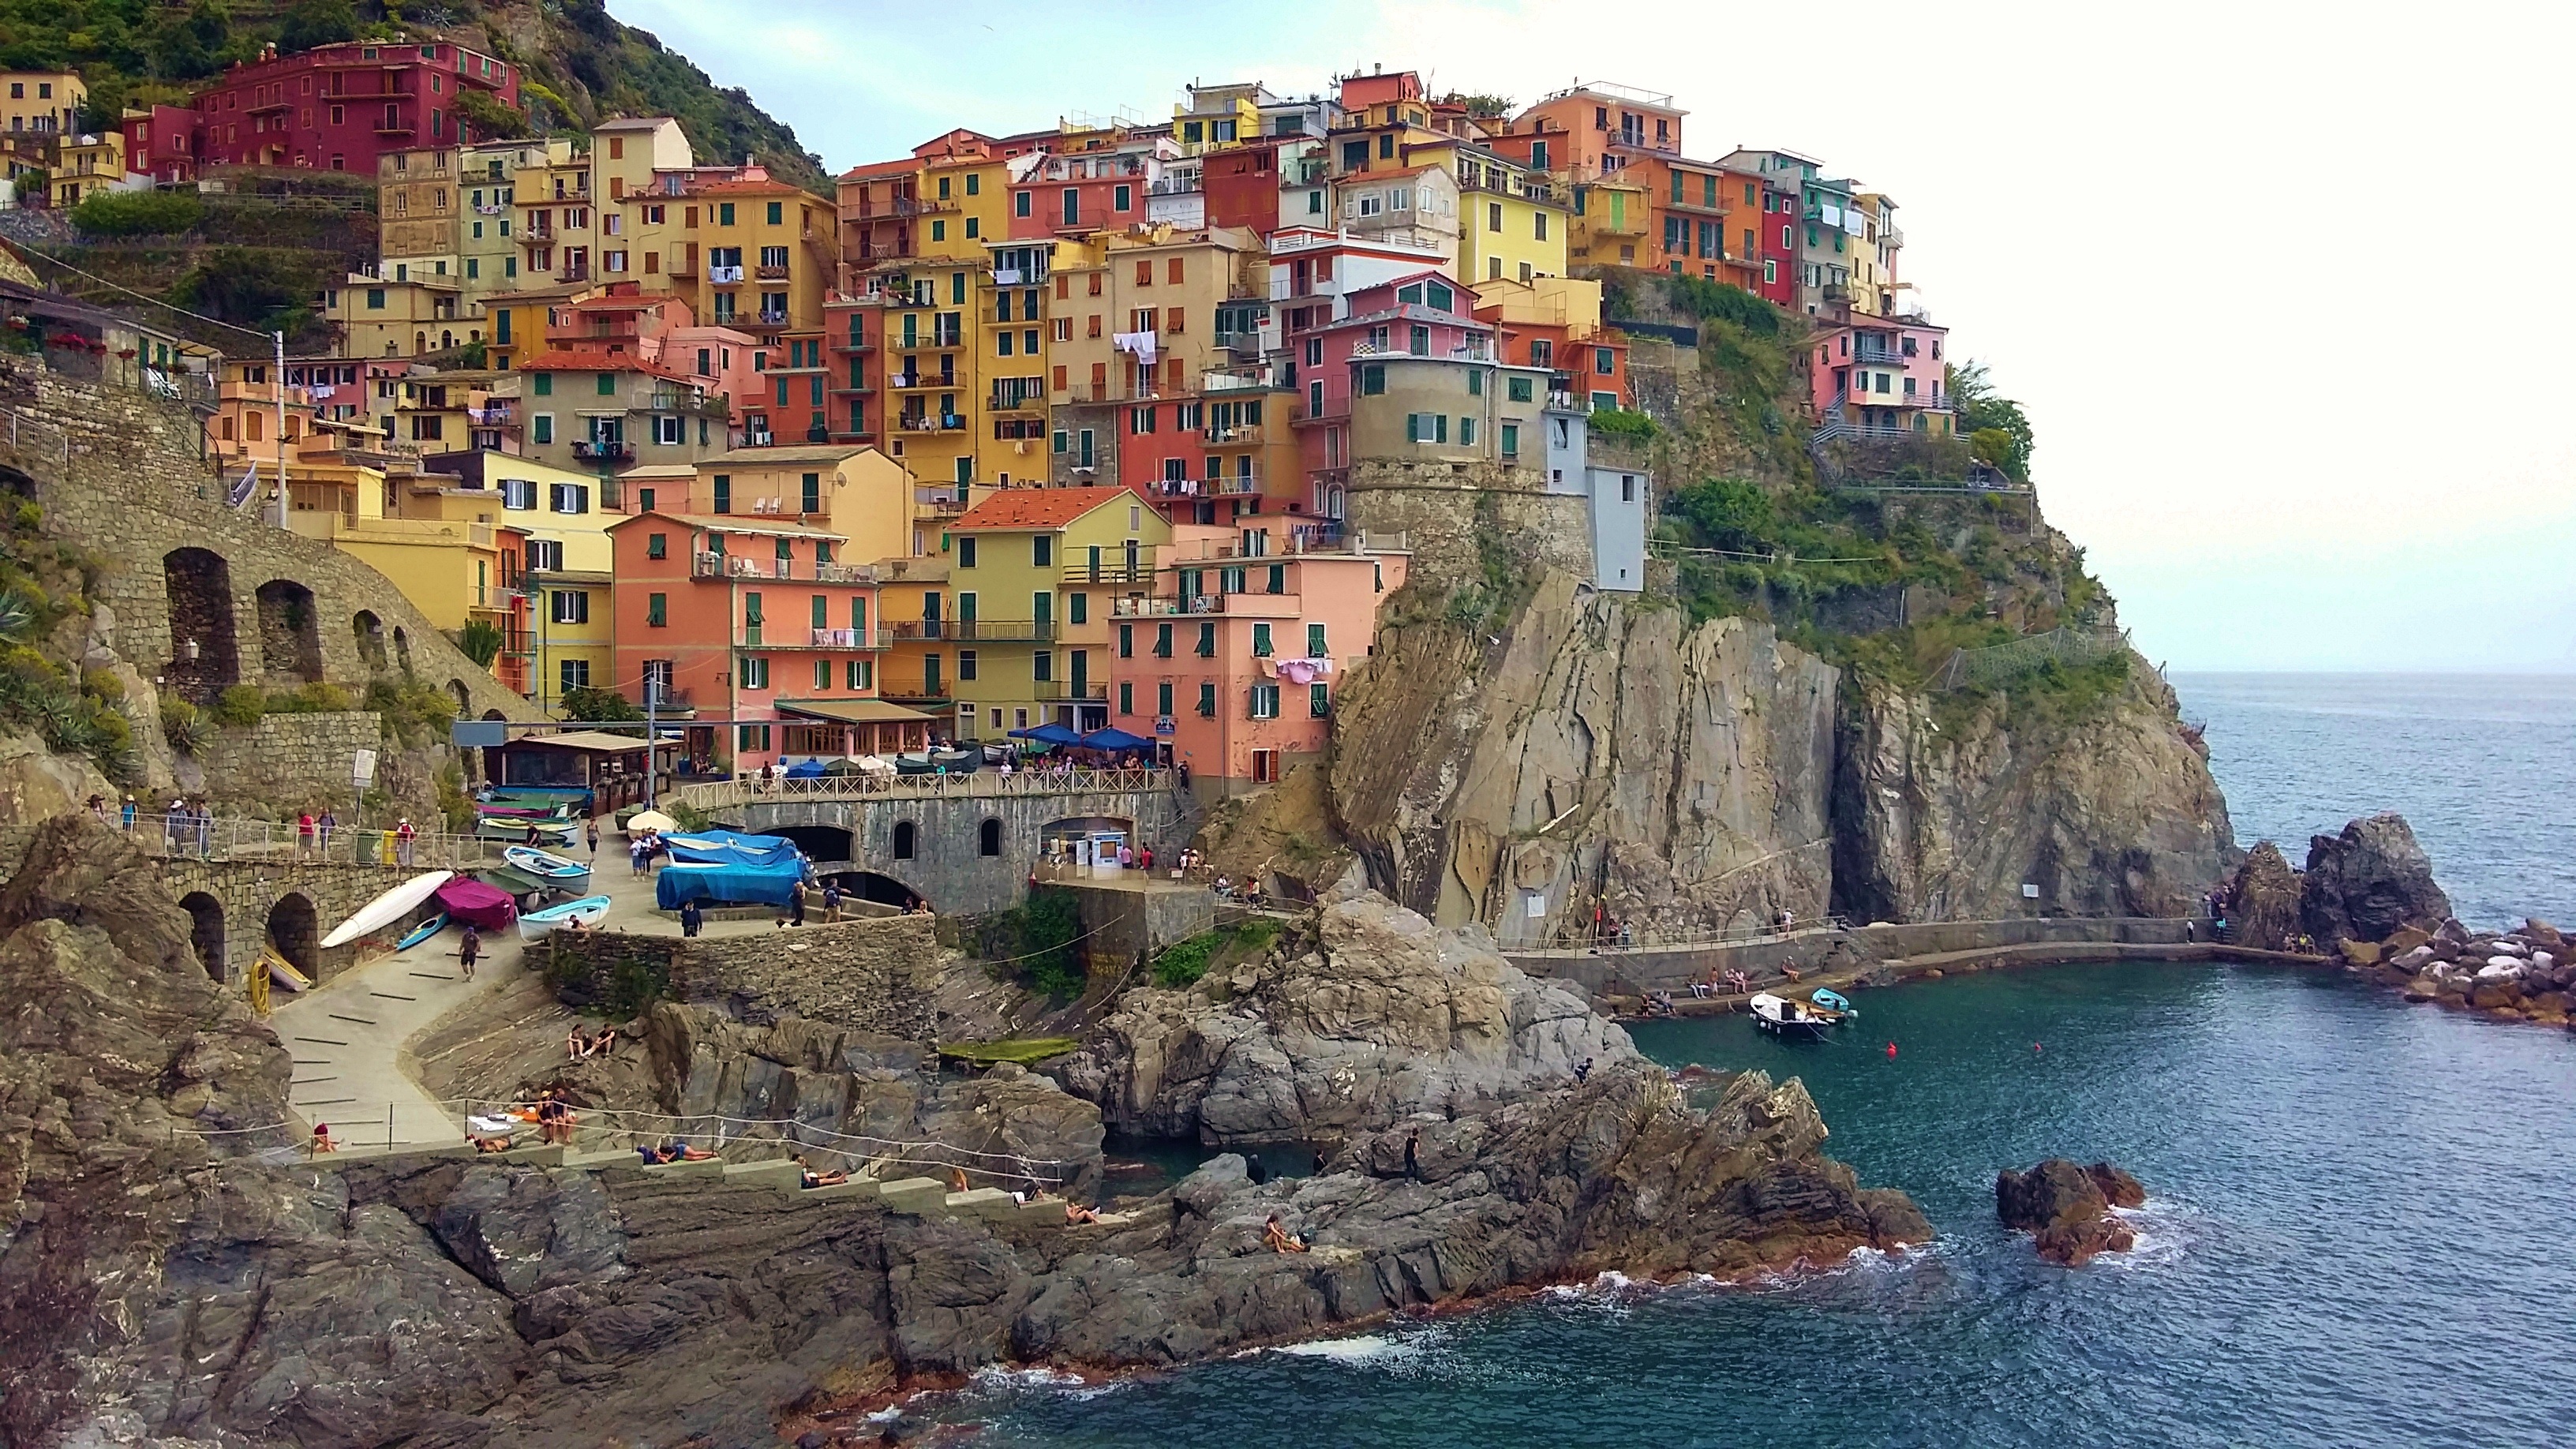
sea, coast, town, vacation, cliff, cove, scenic, bay, italy, tourism, terrain, waterway, cape, cinque terre, geographical feature